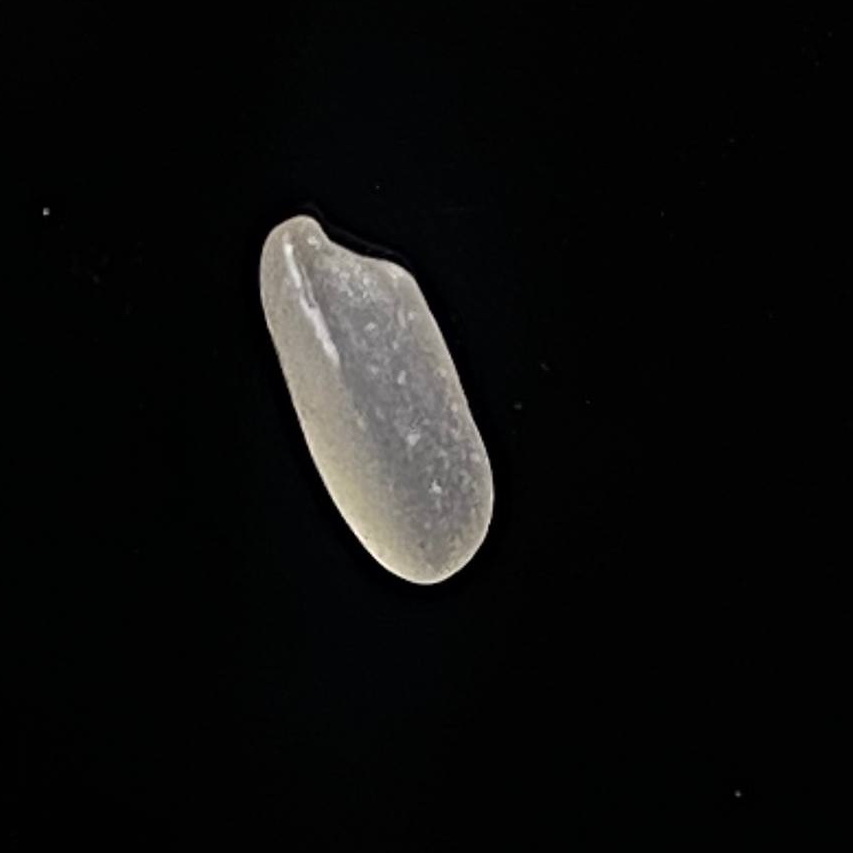
Rice variety: Paijam